Postage stamps and postal history of Palestine

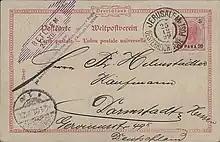
Postcard sent on Christmas 1899 from Bethlehem via private courier to Jerusalem, then by the Austrian Post to Germany

Austria and France obtained permits to provide postal service in the main cities of the Ottoman Empire as early as 1837. In 1852, the two countries opened foreign post offices in Palestine's main cities. Other European countries followed suit: Russia in 1856, Germany in 1898, and Italy in 1908. These foreign post offices facilitated family and social contacts and transfers of money from Europe to the Holy Land.